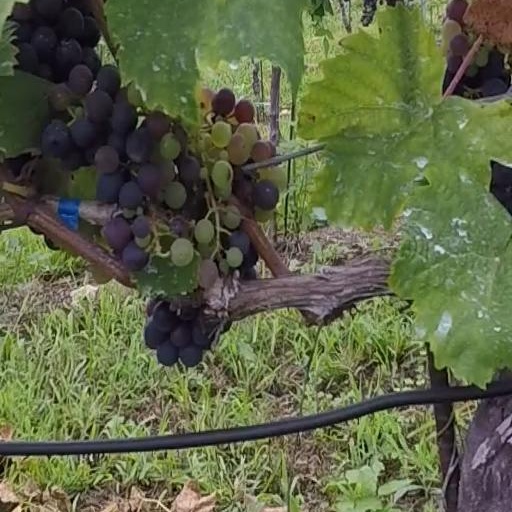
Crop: grape